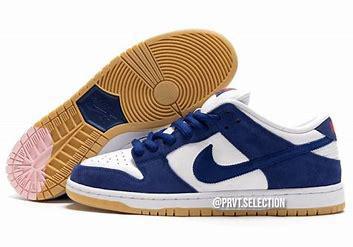
Brand: Nike
Model: SB Dunk